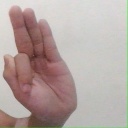
अक्षर: फ